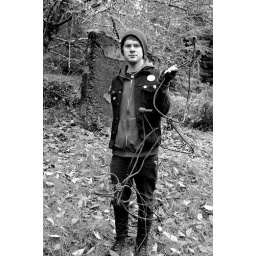
Nick is holding part of a curly old metal fence we found on the ground in front of the school house.